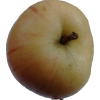
Label: apple